WrestleMania III

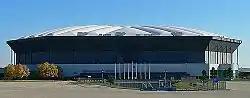
The event was held at the Pontiac Silverdome in Pontiac, Michigan.

WrestleMania is considered the World Wrestling Federation's (WWF, now WWE) flagship professional wrestling pay-per-view (PPV) event, having first been held in 1985. It is held annually between mid-March to mid-April. Unlike the previous year's WrestleMania 2, WrestleMania III was only scheduled to be held at one location: the Pontiac Silverdome in Pontiac, Michigan on March 29, 1987.